Porbeagle

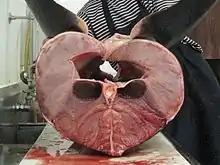
Cross-section through the trunk of a porbeagle (orientation is belly-up); note the central red muscles.

Like other members of its family, the porbeagle is endothermic; metabolic heat generated by its red muscles is conserved within the body by specialized systems of blood vessels called "retia mirabilia" (Latin for "wonderful nets"; singular "rete mirabile"), that act as highly efficient countercurrent heat exchangers. The porbeagle has several "rete mirabile" systems: the orbital "retia" accessing its brain and eyes, the lateral cutaneous "retia" accessing its swimming muscles, the suprahepatic "rete" accessing its viscera, and the kidney "rete".